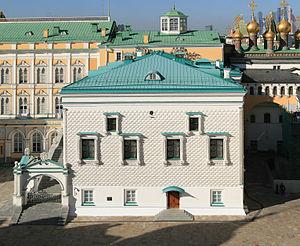
Marco Ruffo ou Marc Friazine est un architecte italien du XVᵉ siècle qui a travaillé en Russie. Ses racines italiennes ne sont pas mentionnées sinon par son surnom Friazine donné aux architectes italiens immigrant en Russie.
Pietro Antonio Solari ou Solario est un sculpteur et architecte italien de la Renaissance. En 1491, c'est avec son confrère italien Marco Ruffo que Pietro Antonio Solari réalise le Palais à Facettes à Moscou.